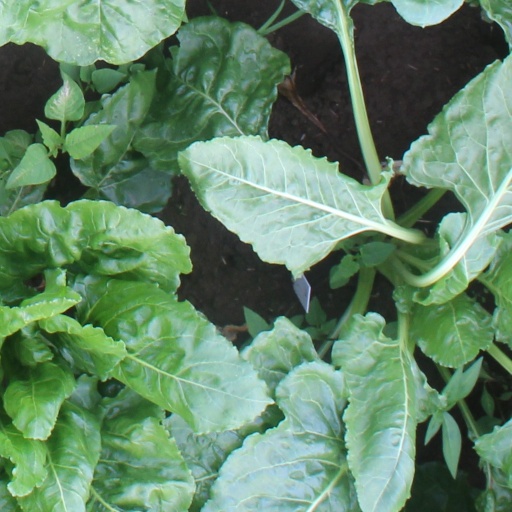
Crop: sugar beet